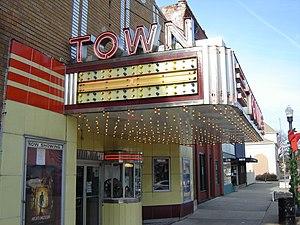
La ville de Chillicothe est située dans le comté de Peoria, dans l’État de l'Illinois, aux États-Unis. Elle est incorporée le 23 juin 1873. Lors du recensement de 2010, elle comptait 6 097 habitants.